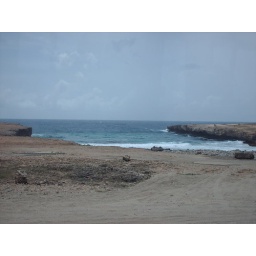
115- Black lava rock by the rougher white water part of the island